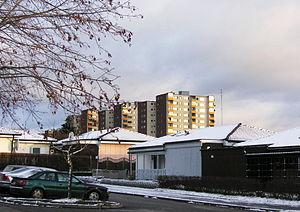
Fittja est une ville localisée dans la municipalité de Botkyrka possédant une gare du même nom. Elle a été fondée durant les années 1970 et est principalement constituée d'appartements en location. En 2008, 7 458 habitants ont été recensés ; 64,7 % d'entre eux sont d'origine autre que suédoise, et 25,1 % d'entre eux sont nés hors des frontières suédoises.